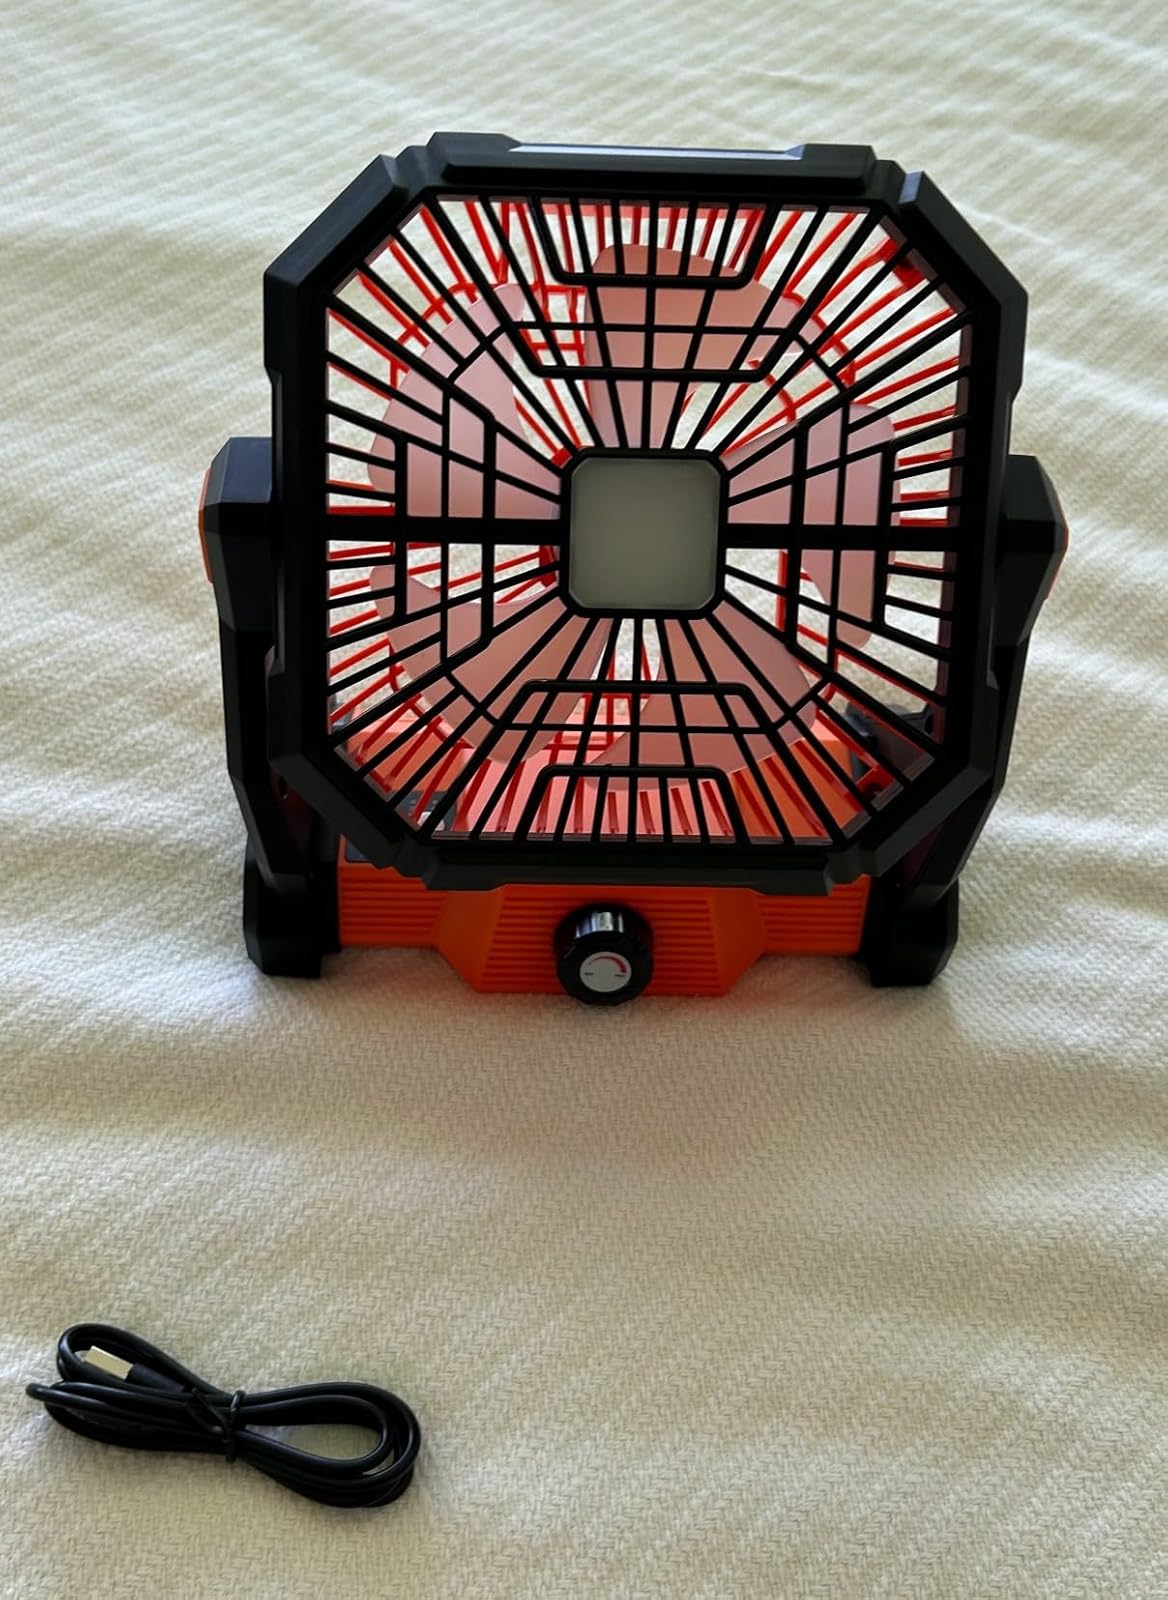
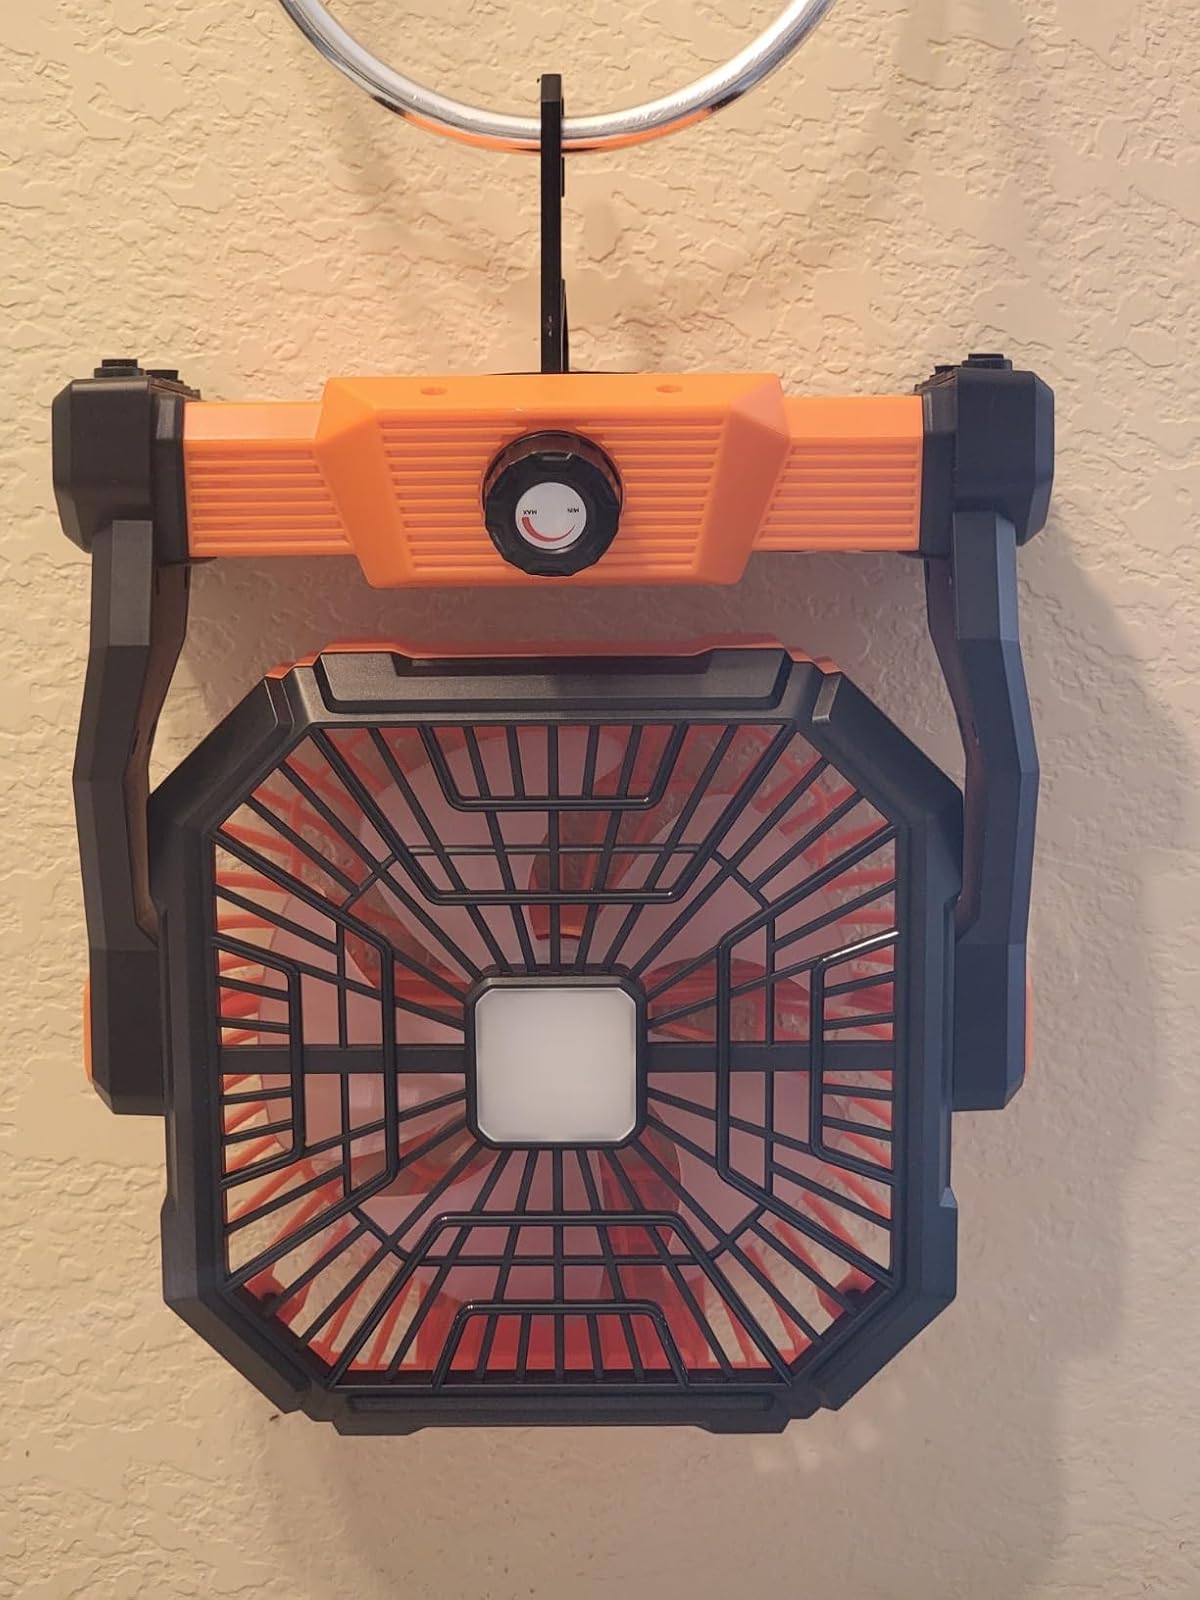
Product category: lantern
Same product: yes